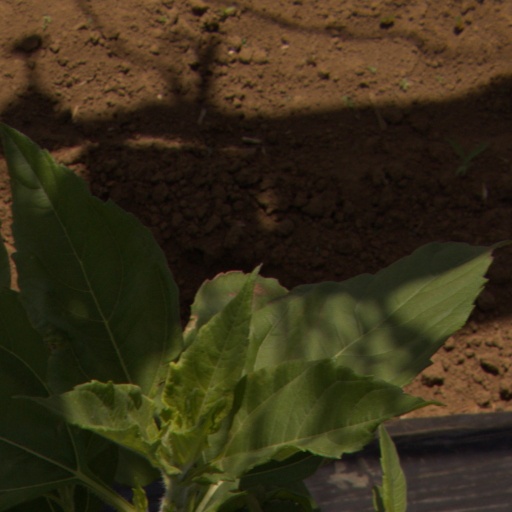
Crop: Jerusalem artichoke